The General (Fenby book)

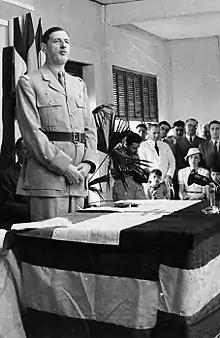
De Gaulle speaks at the inauguration of the Brazzaville Conference in January 1944.

The author had worked as a journalist for publications such as the "South China Morning Post". He had additionally written books such as "".